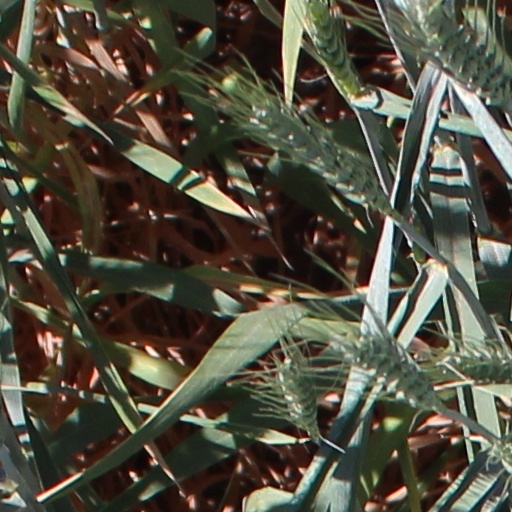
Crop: wheat